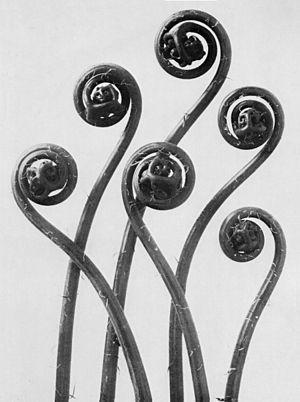
Karl Blossfeldt est un photographe allemand. Représentant de la Nouvelle Objectivité, il est connu pour son inventaire des formes et des structures végétales fondamentales.